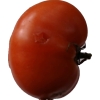
Label: tomato